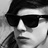
Emotion: neutral